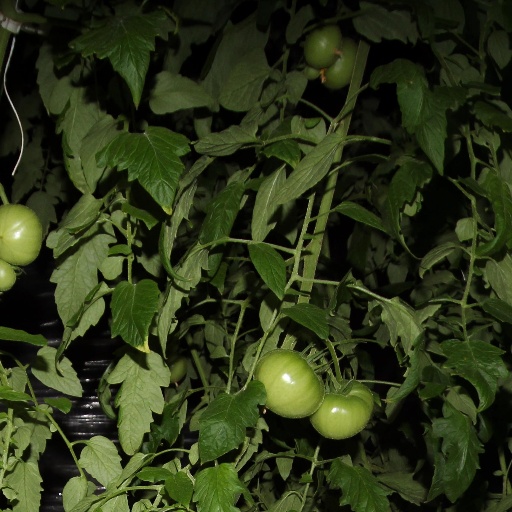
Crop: tomato